Calvin Holmes Carter

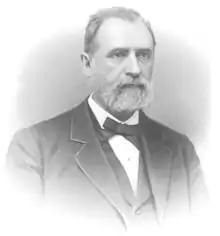
Calvin Holmes Carter

Carter, son of Preserve W. and Ruth (Holmes) Carter, was born in Waterbury, Connecticut, May 19, 1829. He entered Yale College in 1846, but left the class at the end of the Sophomore year, and joined the next class a year later. After graduation in 1851 he spent a year in the Yale Law School, and was then for some months in the office of the Hon. Increase Sumner, of Great Barrington, Massachusetts. He was admitted to the Massachusetts bar in March, 1853, and began practice in his native place in July, 1854. In 1861 he was appointed postmaster, and after this, although transacting some legal business, he was not actively engaged in his profession. In 1863 he resigned the postmastership, to become the manager of the Waterbury Brass Company, and was subsequently for several years president of that company. During his later years most of his time was given to the interests of the Detroit and Lake Superior Copper Company, of which he was the president. He was also much employed in the care of trust estates, for which his legal knowledge and his unswerving integrity especially qualified him. He took an active interest in public affairs, and served for two terms in the Connecticut State Legislature (1883 and 1885), besides filling various local offices of importance. He was one of the most active of the Board of Agents of the Bronson Library in Waterbury. He died, very suddenly, from apoplexy, at his home in Waterbury, September 18, 1887, in his 59th year. He was interred at Riverside Cemetery in Waterbury.